James Clarke Hook

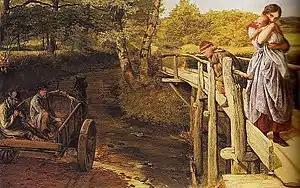
The Brook (1859)

Hook was born in London, the son of James Hook, a draper and one time Judge of the Mixed Commission Court in Sierra Leone. His mother was the second daughter of Bible scholar Dr Adam Clarke – hence the painter's second name. Young Hook's first taste of the sea was on board the Berwick smacks which took him on his way to Wooler. He drew with rare facility, and determined to become an artist, practiced his work, on his own initiative, for more than a year in the sculpture galleries of the British Museum. Still in his youth, he also had some advice by John Jackson and John Constable.